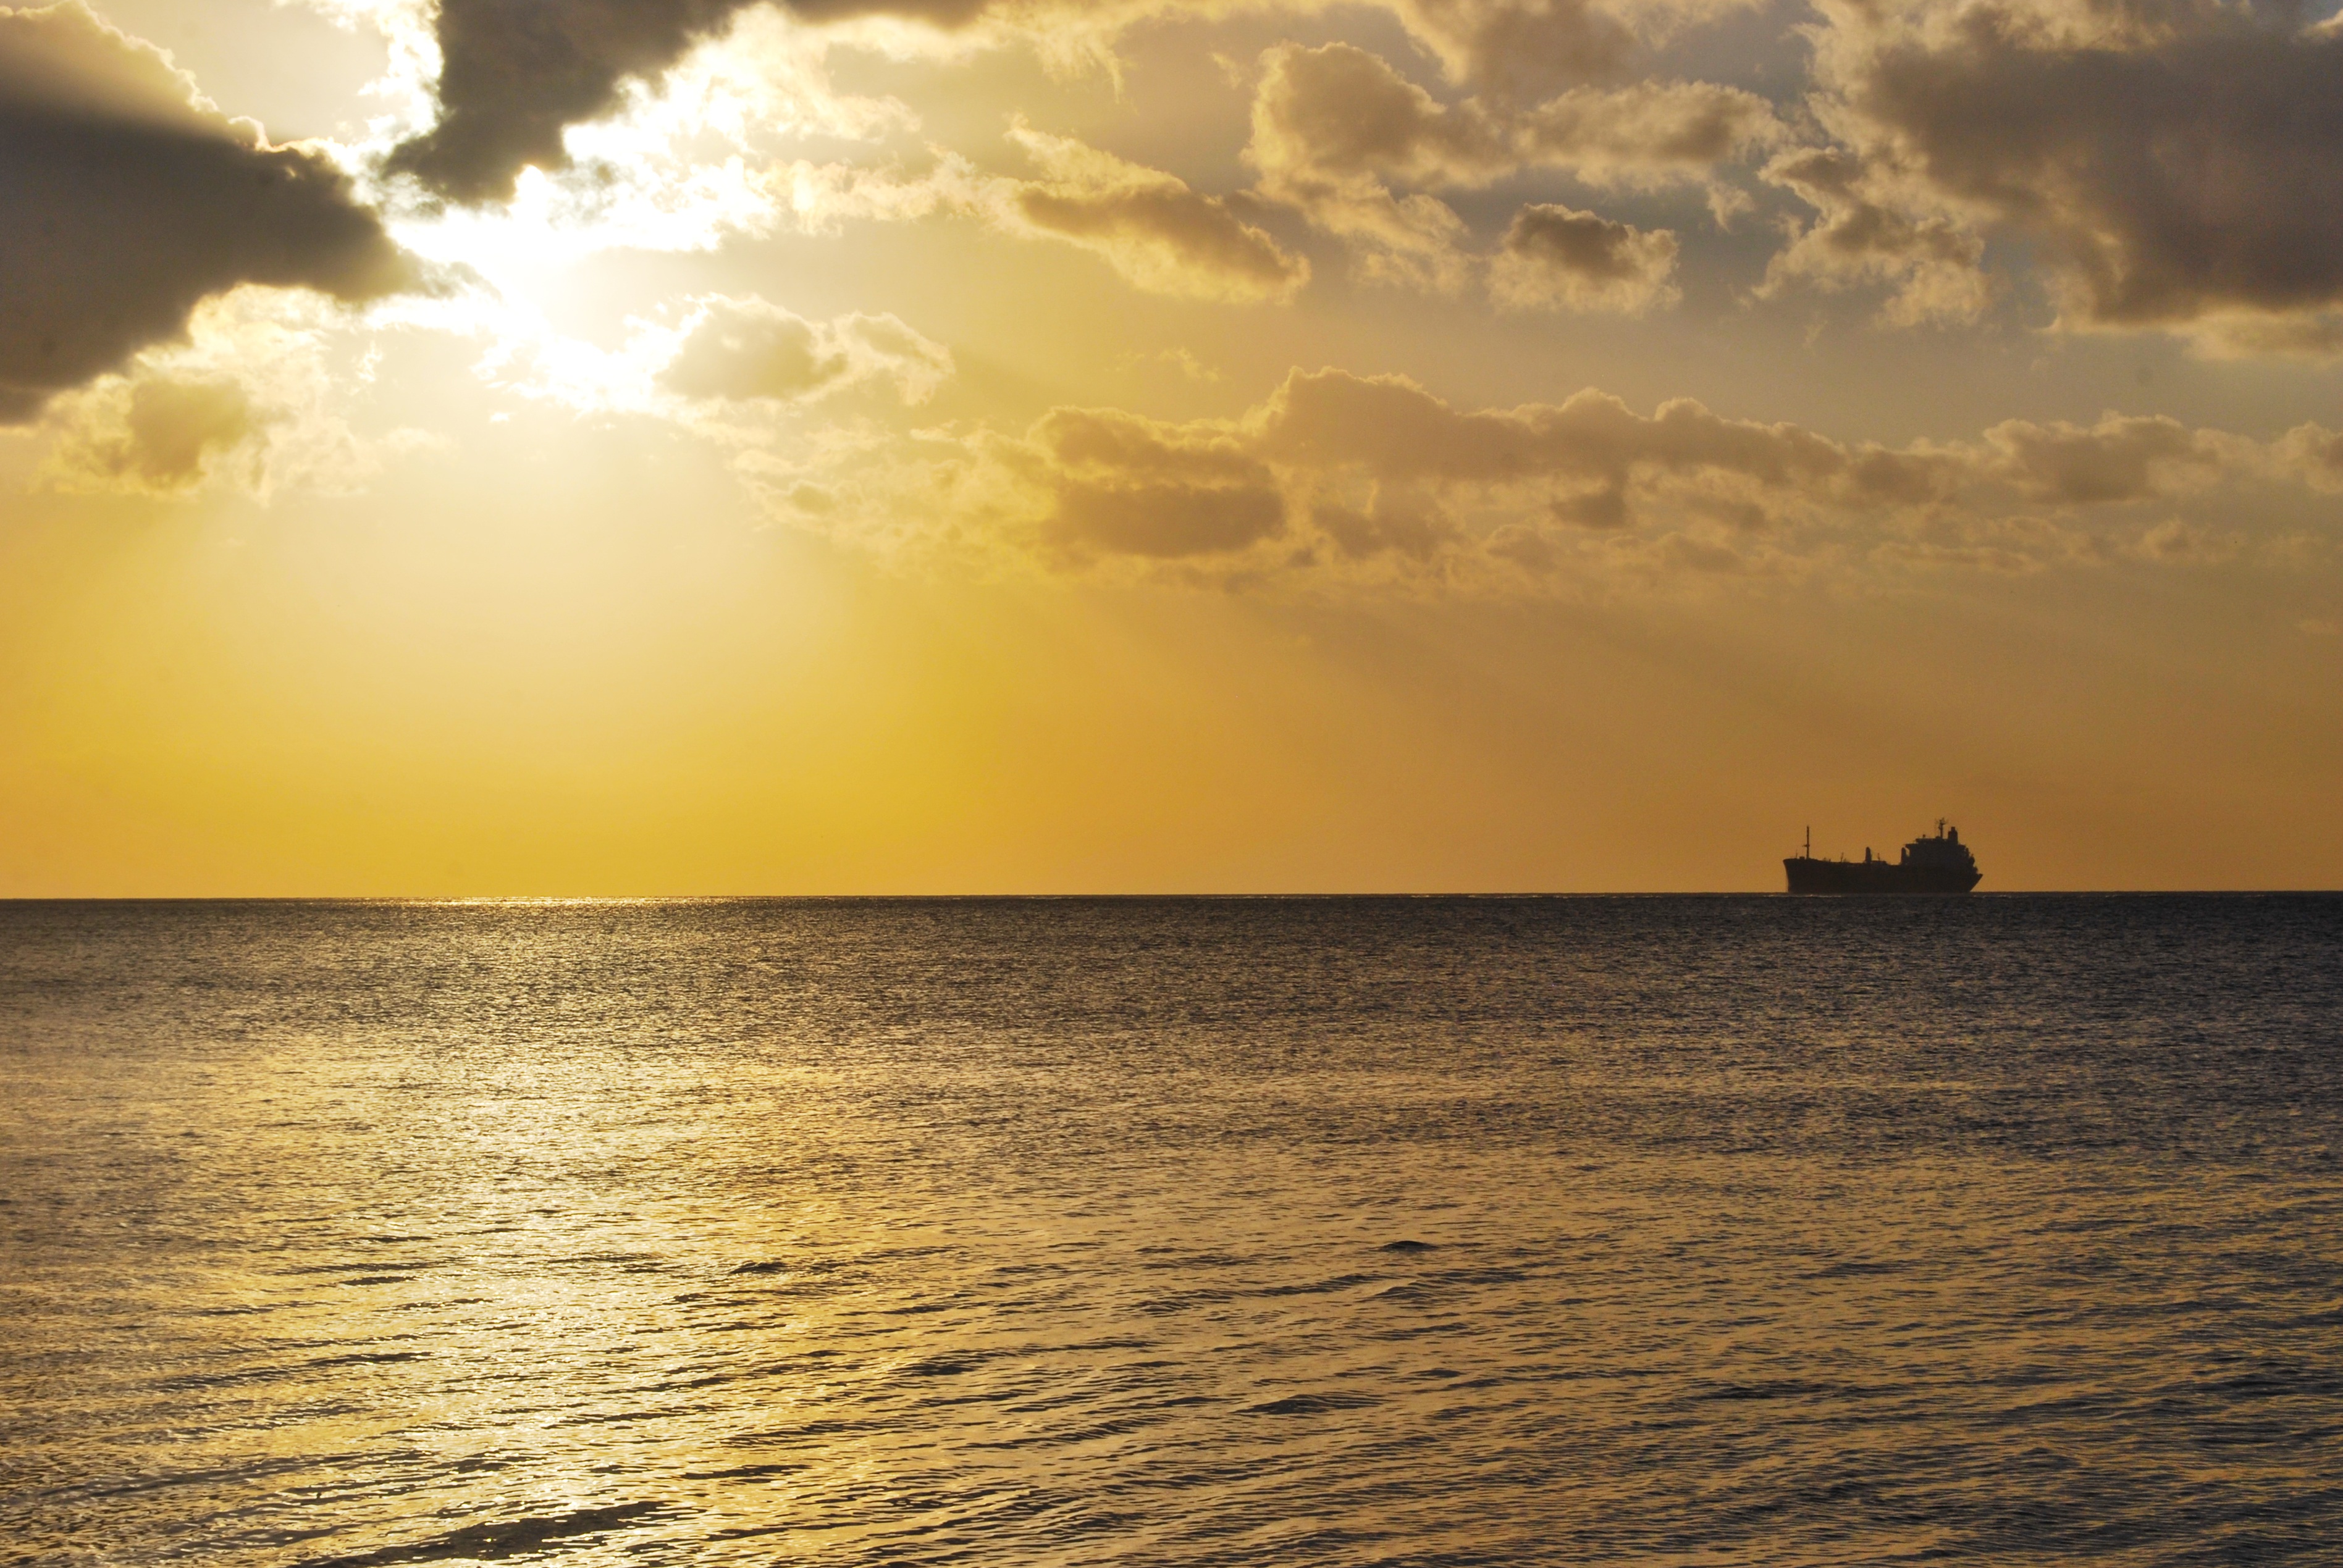
beach, sea, coast, ocean, horizon, cloud, sky, sun, sunrise, sunset, boat, sunlight, morning, shore, wave, dawn, dusk, evening, yellow, clouds, background, beautiful, afterglow, wind wave